Alonso de Mendoza (Madrid Metro)

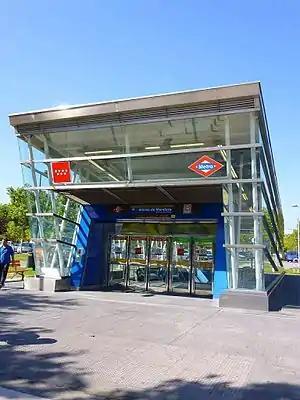

Alonso de Mendoza is a station on Line 12 of the Madrid Metro, named for the nearby Calle Alonso de Mendoza (named in turn for the conquistador Alonso de Mendoza). It is located in fare Zone B1.